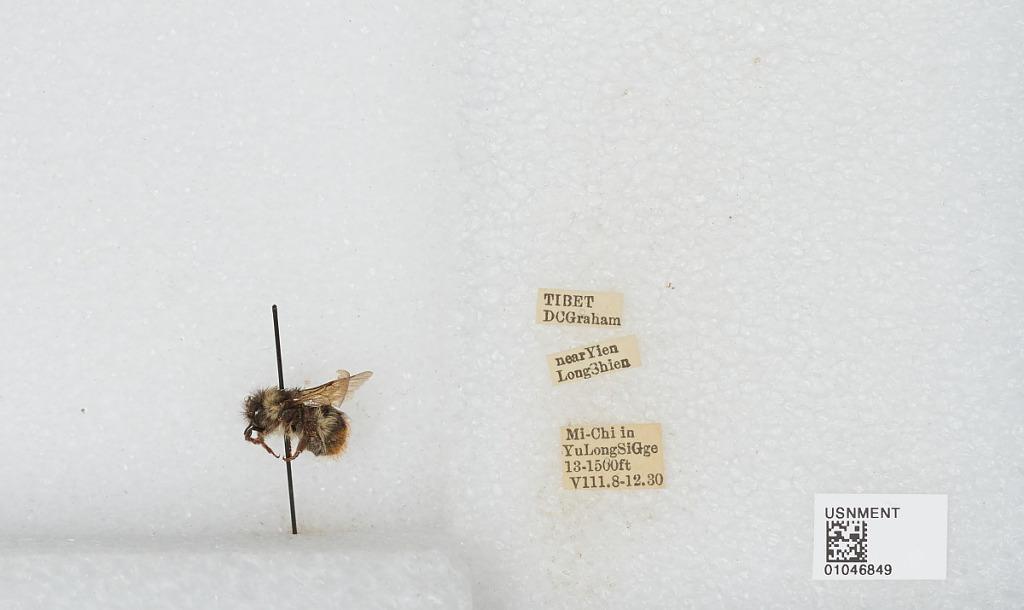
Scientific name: Bombus sp.
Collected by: D. Graham
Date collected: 1930-8-8
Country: China
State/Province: Tibet Autonomous Region
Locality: near Yien Long Shien Mi-Chi in Yu Long Si Gge